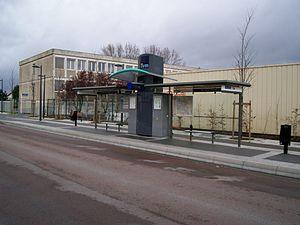
Le Trans-Val-de-Marne, souvent abrégé en Tvm, est une ligne de bus à haut niveau de service exploitée par la Régie autonome des transports parisiens sous l'indice interne 14. Cette ligne de bus mise en service le 1ᵉʳ octobre 1993, presque intégralement en site propre, est destinée à faciliter les déplacements de banlieue à banlieue à l'intérieur du département du Val-de-Marne, en Île-de-France. Elle remplace l'ancienne ligne RATP 392, qui reliait, depuis 1969, la gare de Saint-Maur - Créteil à l'arrêt Marché d'Intérêt National-Porte de Thiais, situé à Rungis.